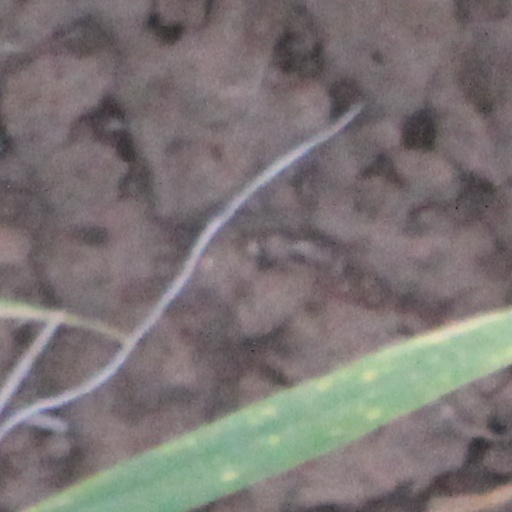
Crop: wheat